Detroit Autorama

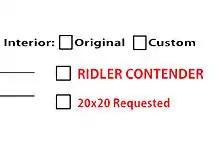
Before even entering competition for the Great 8, an applicant must check the box that says "Ridler Contender", so the promotional staff knows where to both place the car, and set its time for Move-In.

The Ridler Award winner is selected out of a pre-determined group of eight cars, known as "The Great 8".